City and University Library in Osijek

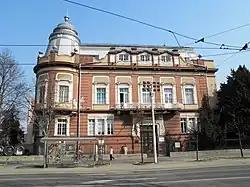
The library is located in the Gillming-Hengl Building

The City and University Library of Osijek is the city library of Osijek and the central library of the University of Osijek. The library's collection contains over 422,790 volumes and circulates 325, 836 items per year, making it one of the biggest library in Slavonia and one of the bigger ones in Croatia.